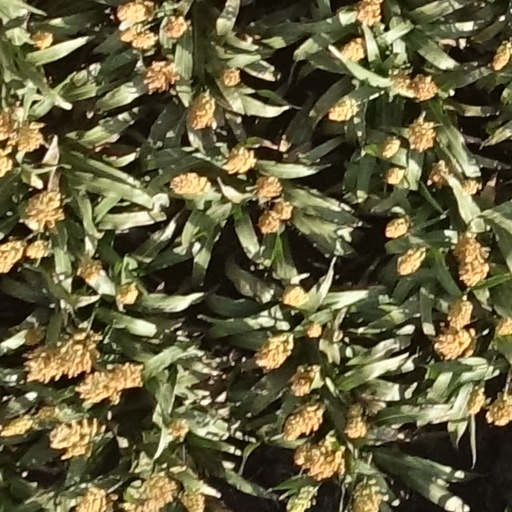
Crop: sorghum